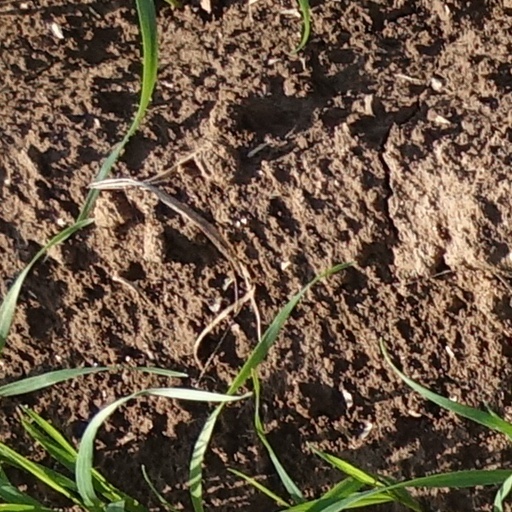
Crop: wheat